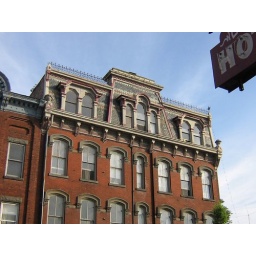
we loved this building across from the sweet dive bar we found in saugerties